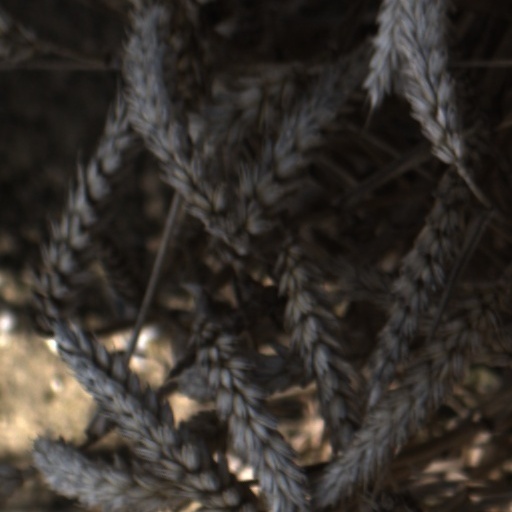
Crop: wheat